List of units of the Italian Army

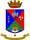
Coat of Arms 11th Signal Regiment

The Signal branch of the army began as a speciality of the army's engineer branch, when in 1883 two telegraph battalions were raised and joined the 3rd Engineer Regiment. During World War I the speciality expanded rapidly and the war's end fielded 139x Telegraph Companies and 57x Telephone Companies. After the war a second Telegraph Regiment was raised and 26 Telegraph battalions were assigned to various commands of the army. During World War II the Signal Speciality raised a hundreds of units to join the various divisions of the Regio Esercito.